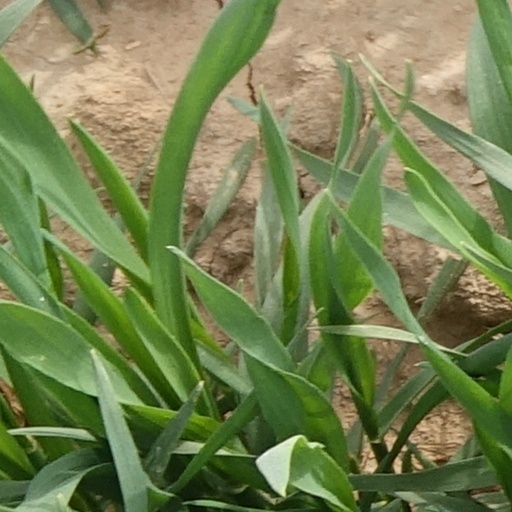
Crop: wheat